Bagansiapiapi

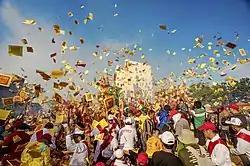
Bakar Tongkang Festival

Barge burning, locally known as "Bakar Tongkang" or in Hokkien language known as "Go Gwek Cap Lak" is an annual Bagansiapiapi peoples ritual especially among the ethnic Chinese celebrated every 16th in the fifth month of the Chinese calendar. Each year, the ritual brings in tourists from Malaysia, Singapore, Thailand, Taiwan, and Mainland China to Bagansiapiapi. This annual event is now heavily promoted by the government as a source of Rokan Hilir tourism.